The Last of the Mohicans (1911 film)

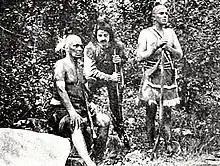
Film still showing actors (from leff): Dark Cloud, Frank Hall Crane, and James Cruze

The Last of the Mohicans is a 1911 silent film adaptation of James Fenimore Cooper's 1826 novel "The Last of the Mohicans". Produced by the Thanhouser Company and directed by Theodore Marston, it starred James Cruze in the title role of Uncas, along with Frank Hall Crane and William Garwood.